Mayer, Minnesota

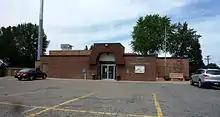
City Hall and Community Building; a cellphone/radio tower rises in the background.

As of the census of 2010, there were 1,749 people, 589 households, and 471 families living in the city. The population density was . There were 619 housing units at an average density of . The racial makeup of the city was 95.2% White, 1.1% African American, 0.1% Native American, 1.7% Asian, 0.3% from other races, and 1.5% from two or more races. Hispanic or Latino of any race were 1.3% of the population.